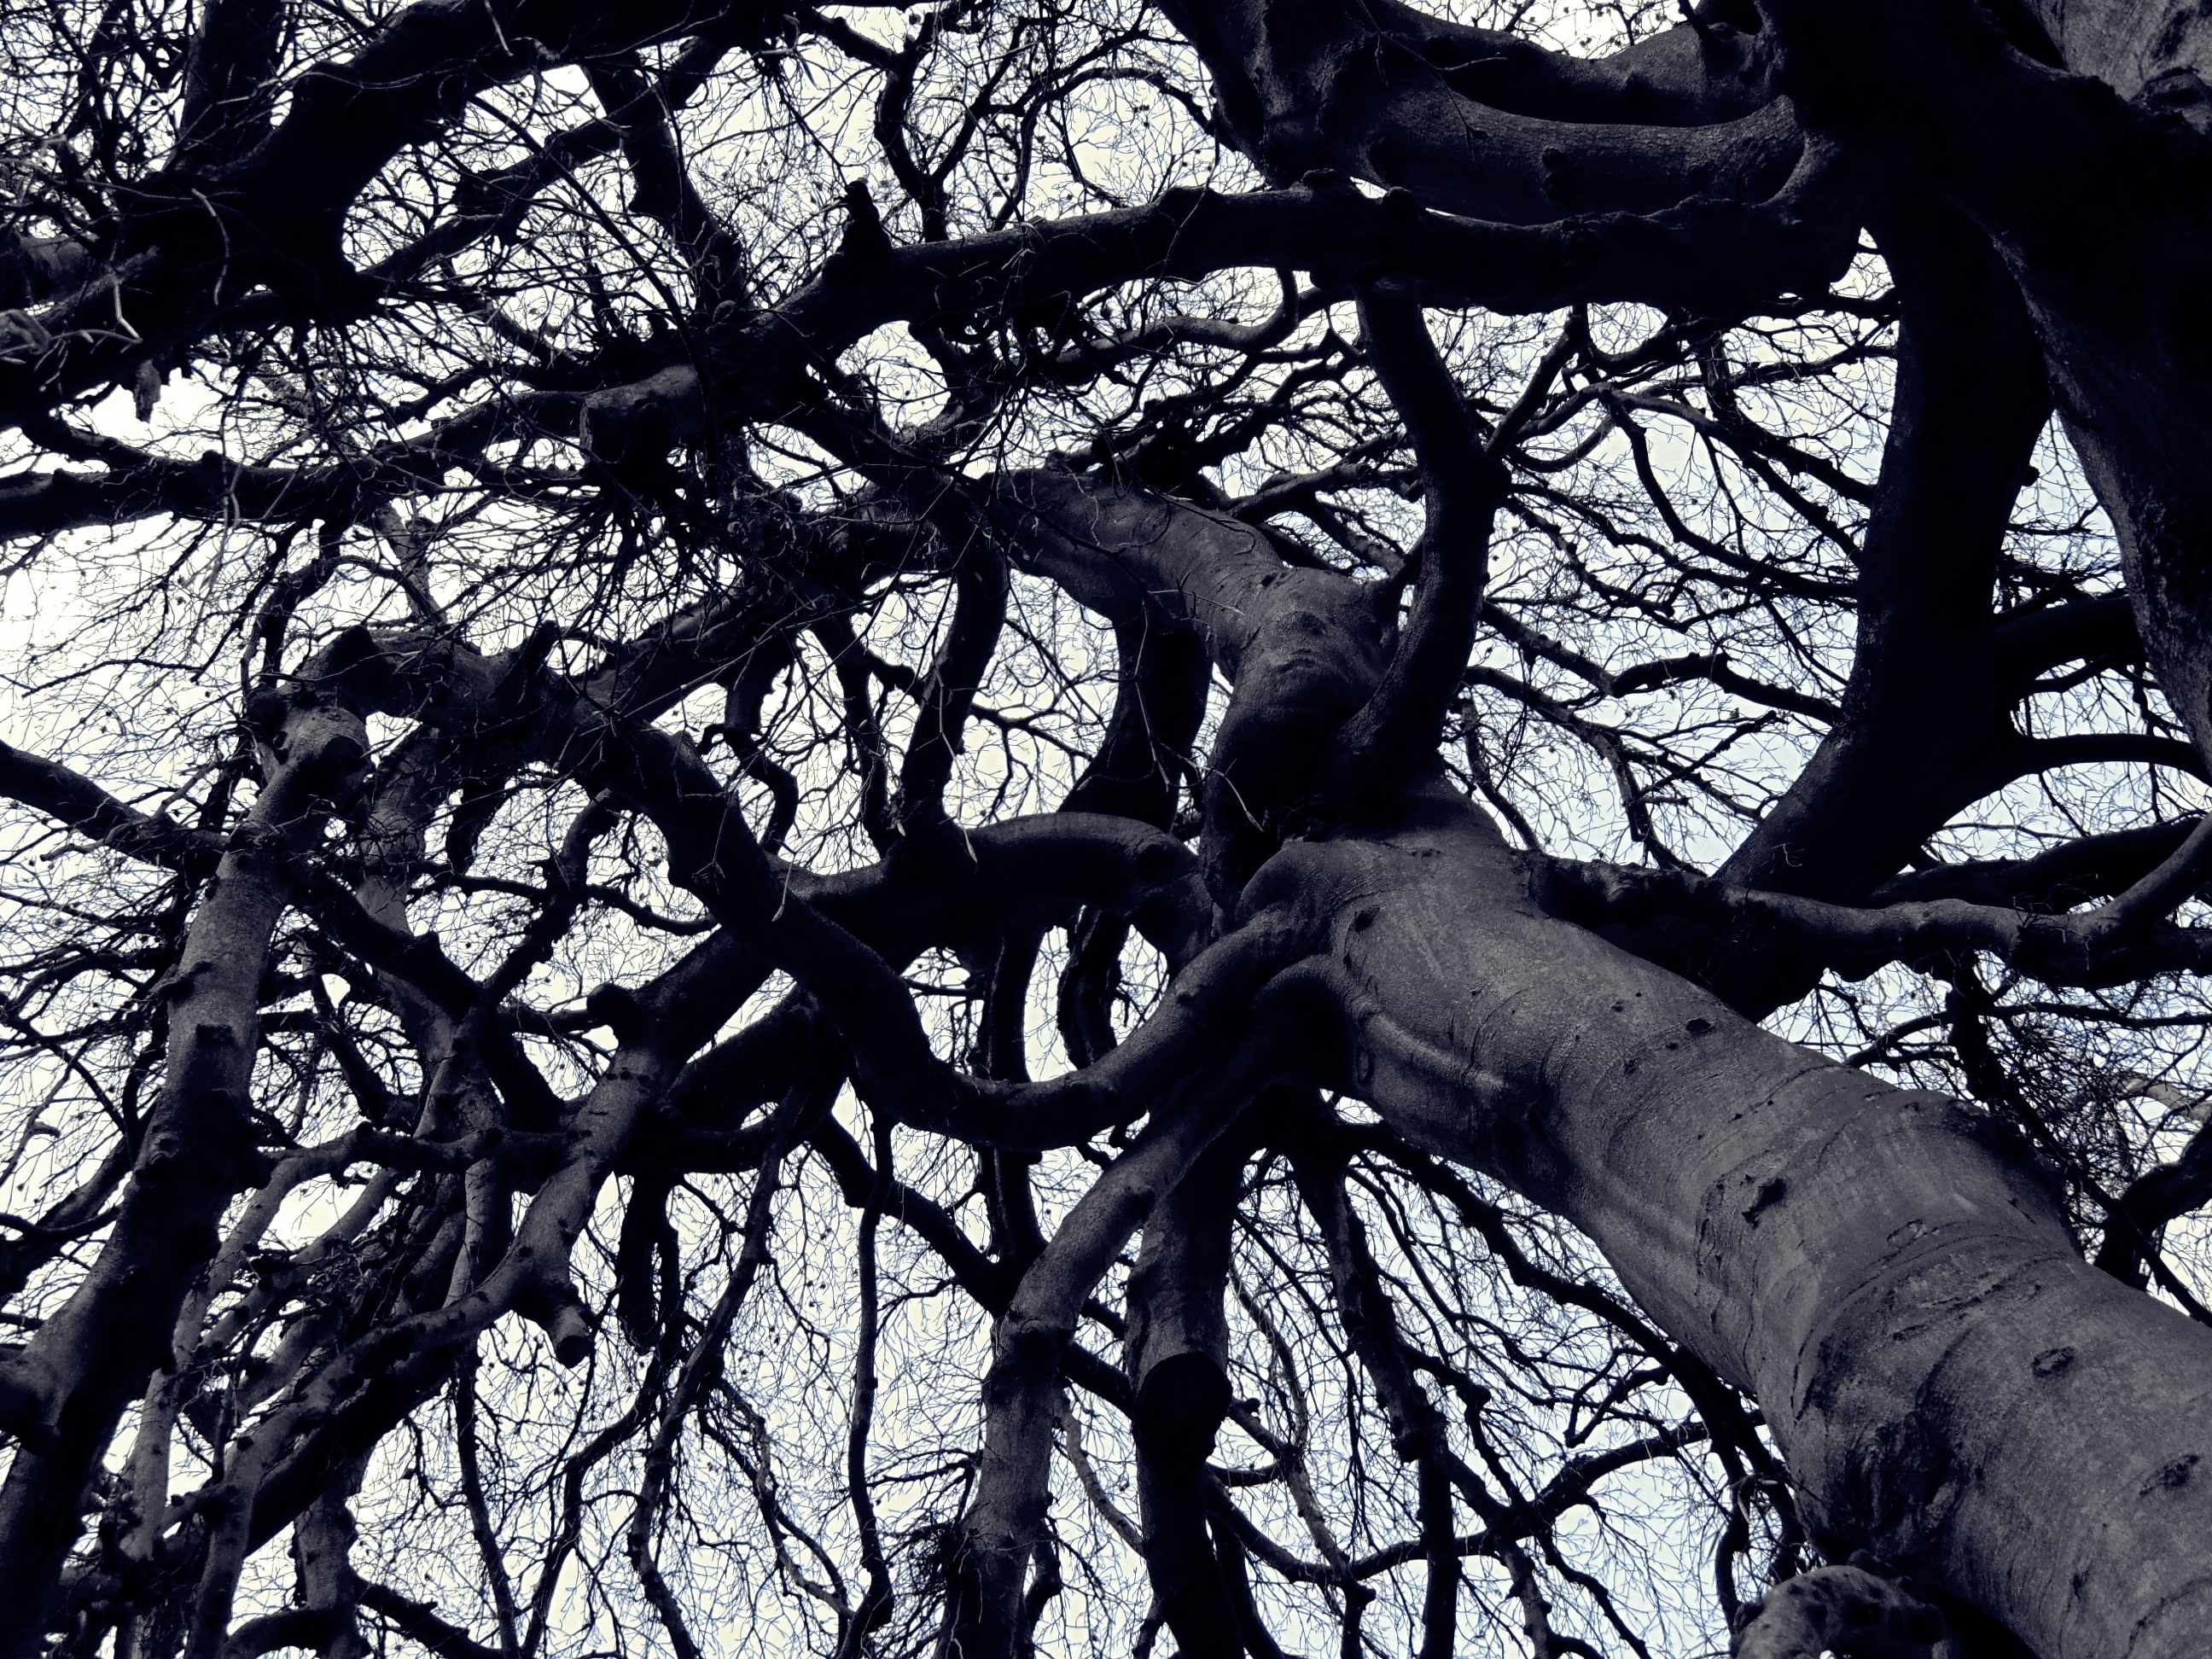
tree, nature, forest, branch, blossom, winter, black and white, plant, sunlight, leaf, flower, trunk, twilight, spring, autumn, shadow, monochrome, season, aesthetic, woodland, shadow play, monochrome photography, woody plant